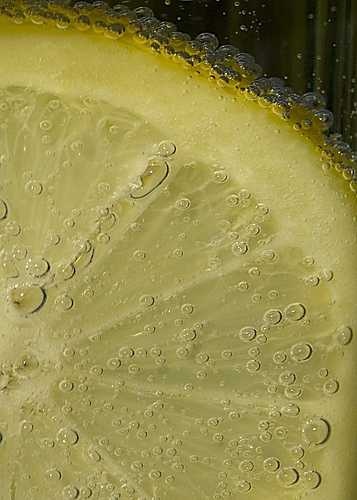
Label: Lemon